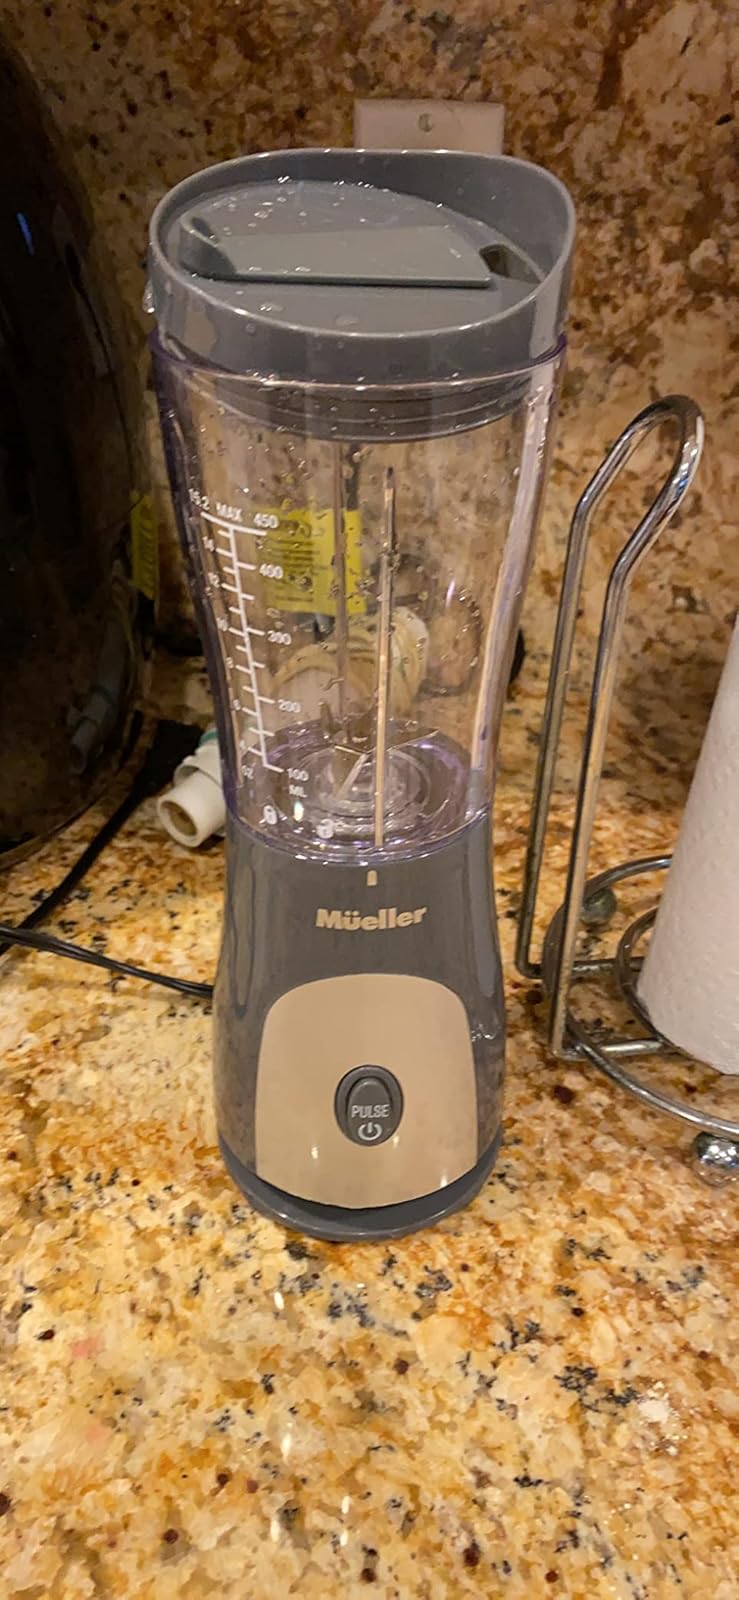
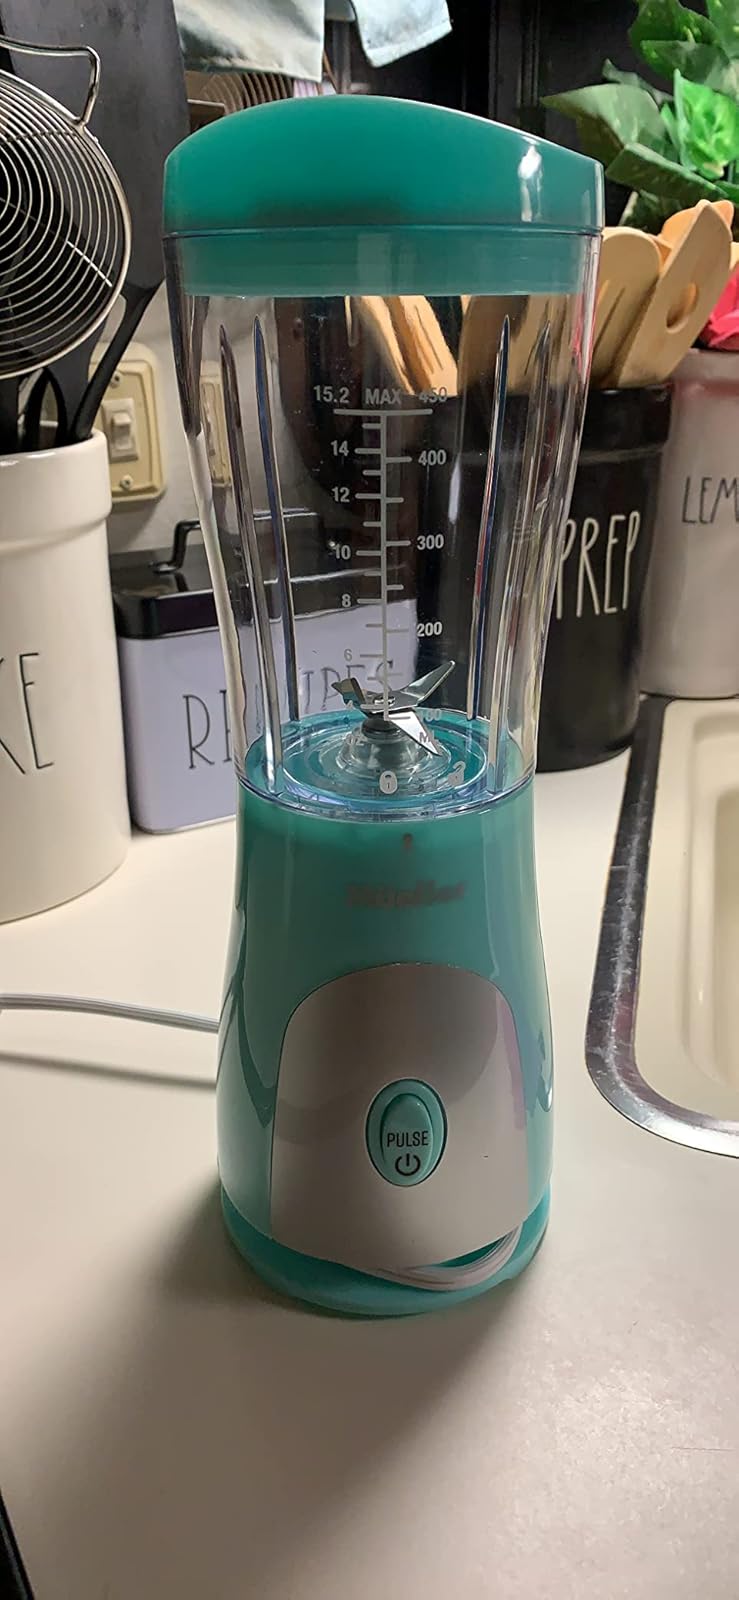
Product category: items_blender
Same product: no